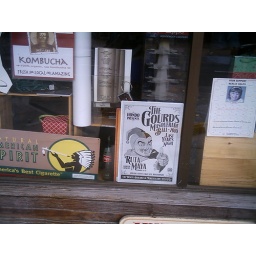
sign in Wiggy's window